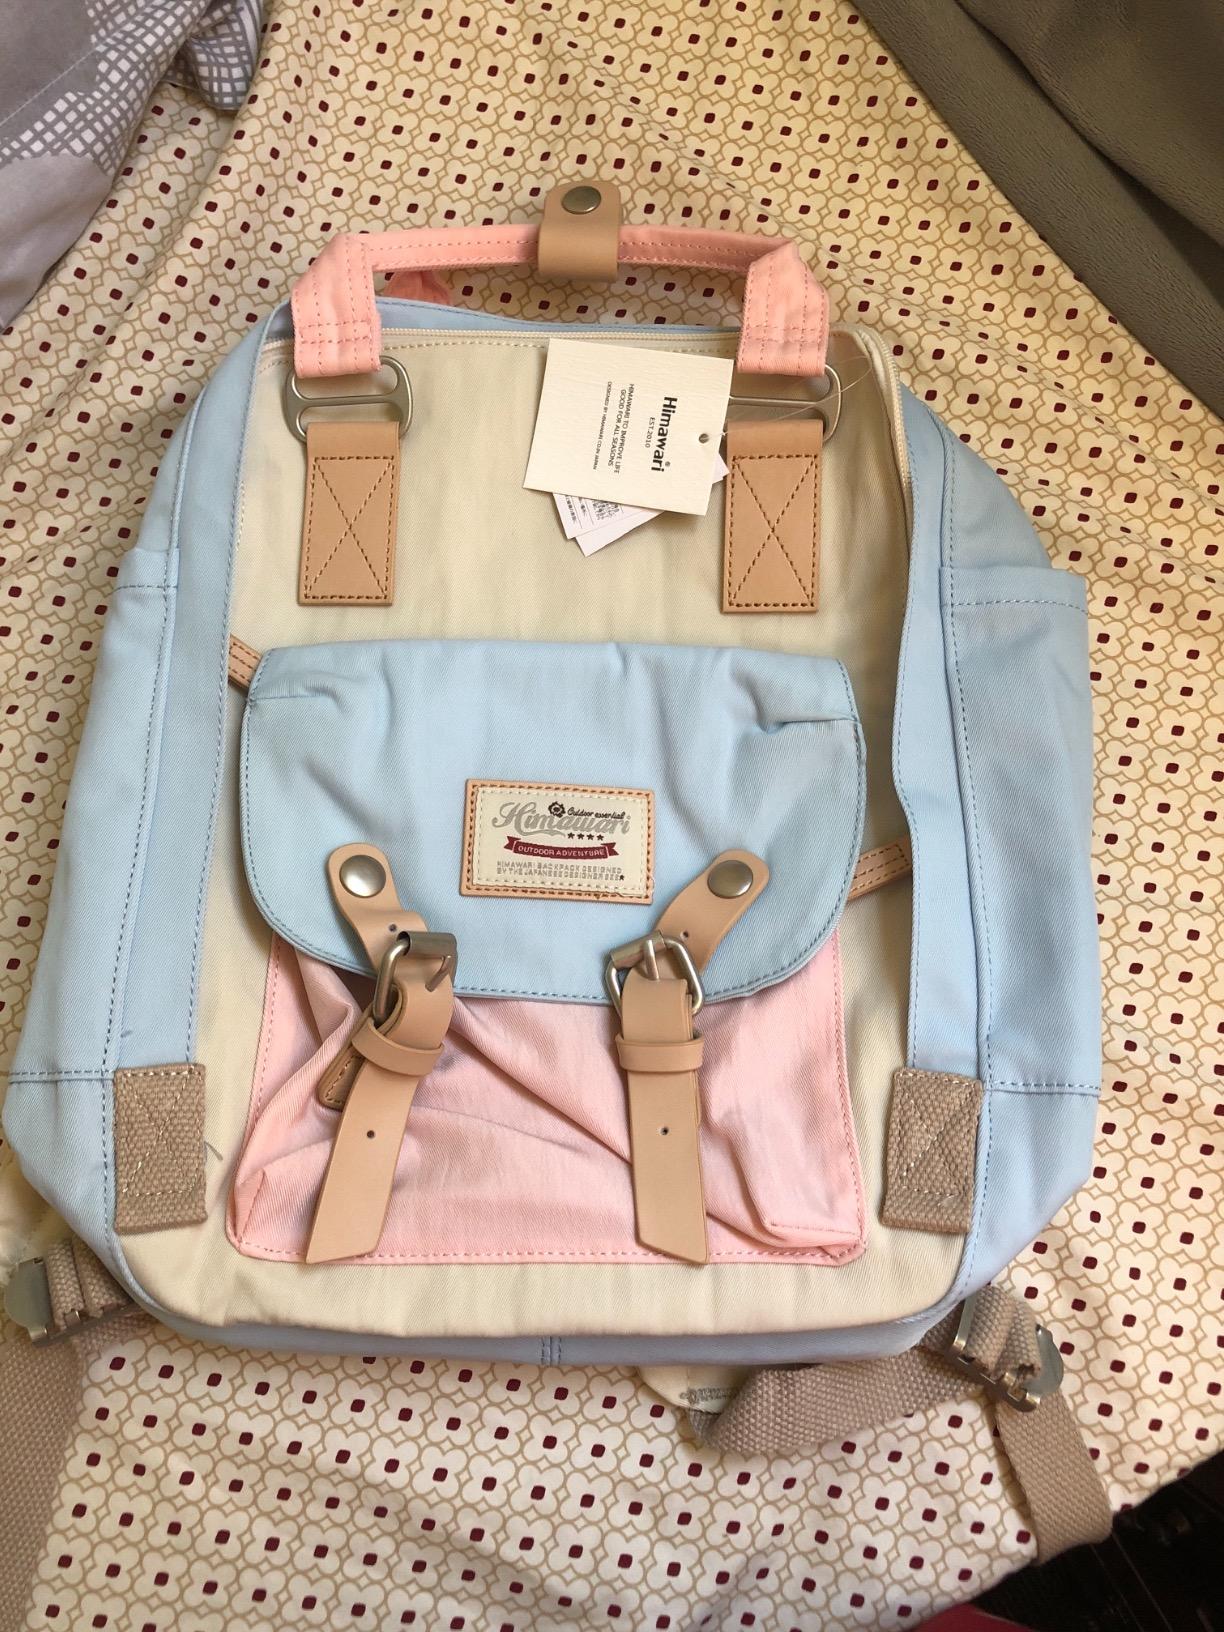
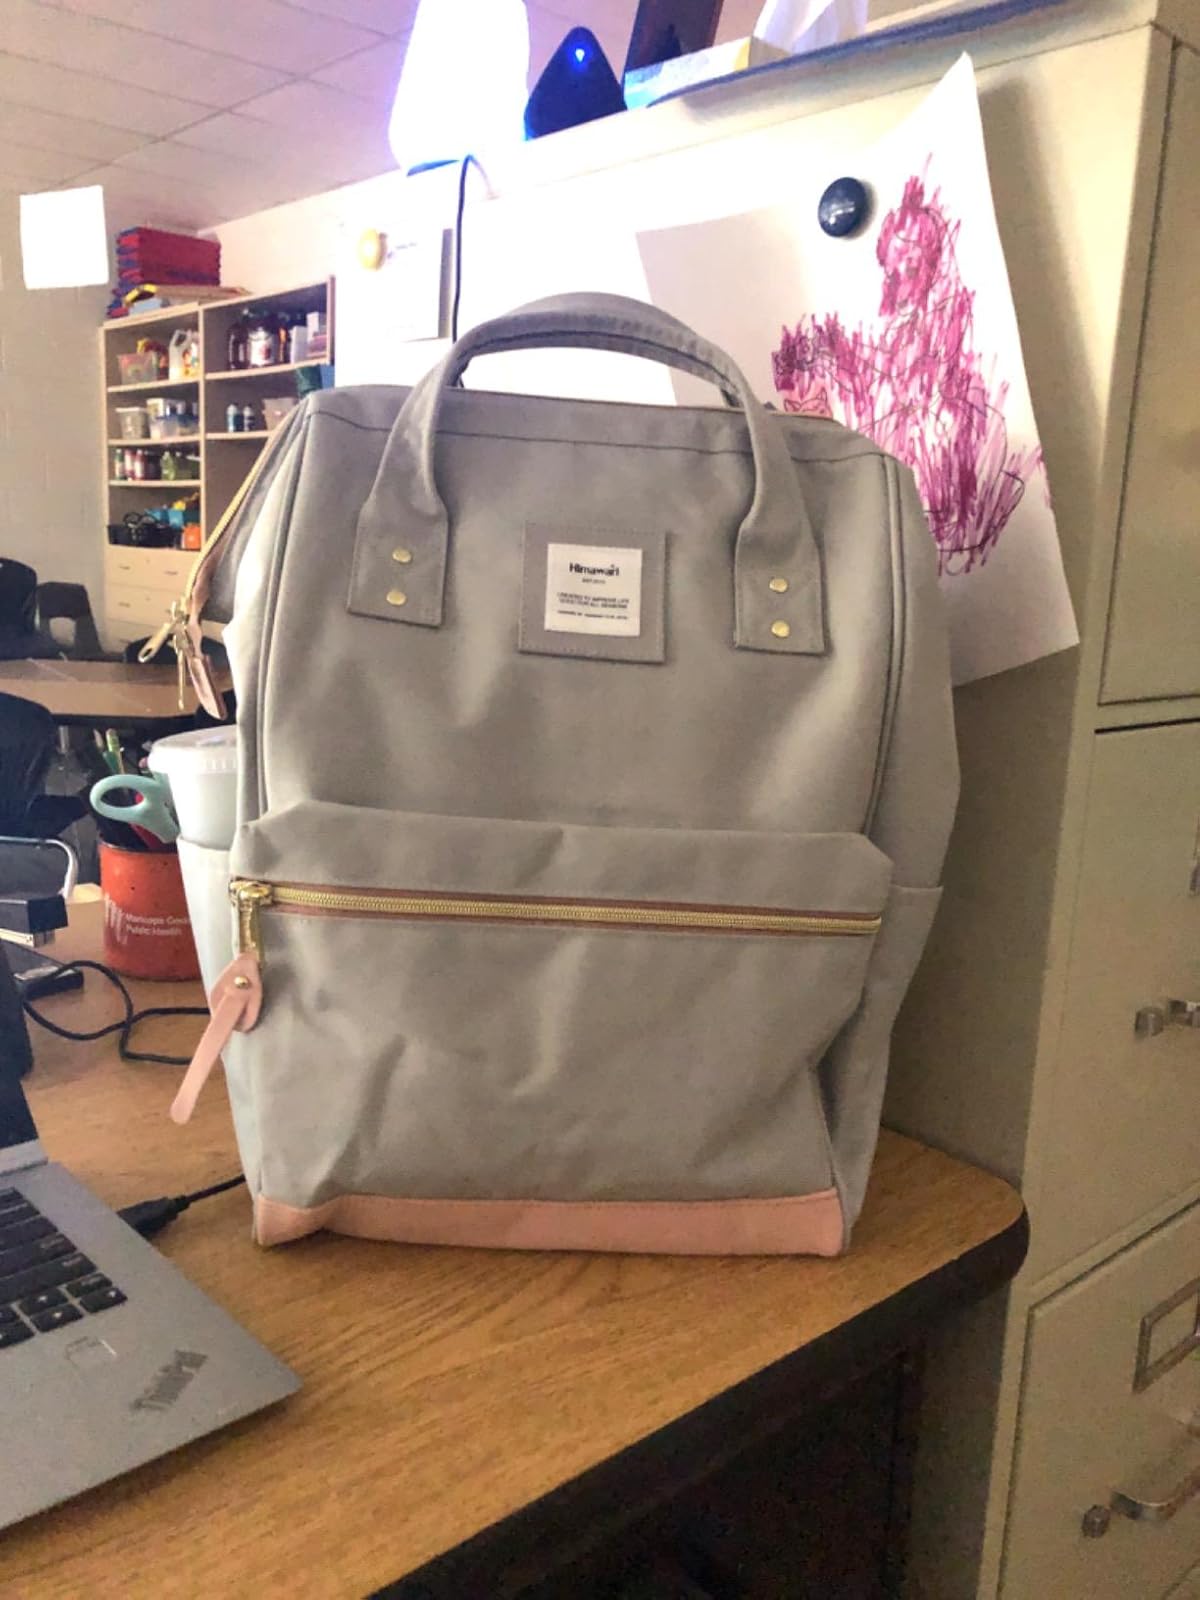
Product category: bag
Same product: no